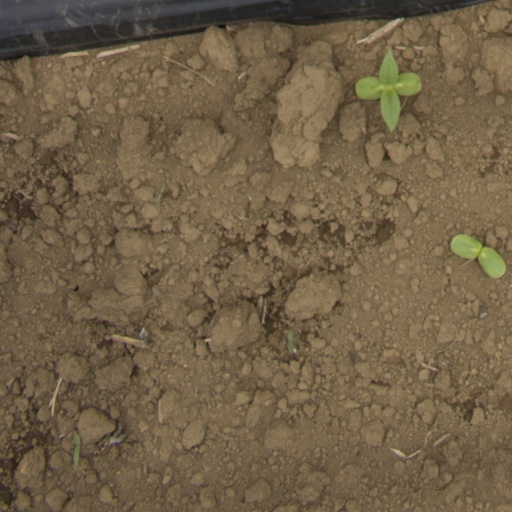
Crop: Jerusalem artichoke